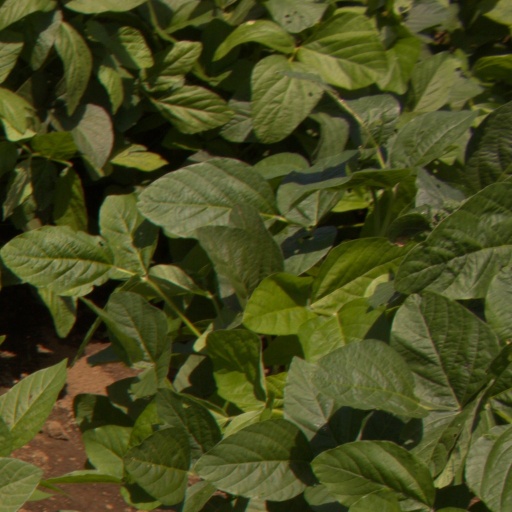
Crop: soybean